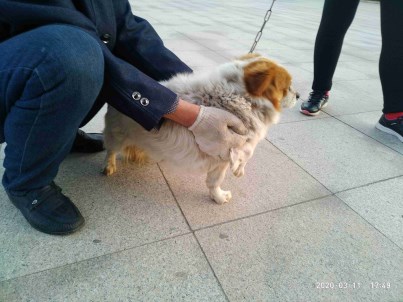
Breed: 3336-n000121-chinese_rural_dog